Big Man (TV series)

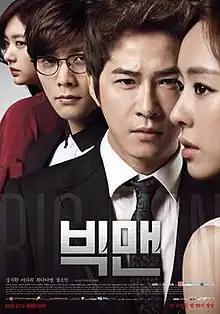

Big Man is a 2014 South Korean television series starring Kang Ji-hwan, Choi Daniel, Lee Da-hee, and Jung So-min. It aired on KBS2 from April 28 to June 17, 2014, for 16 episodes.